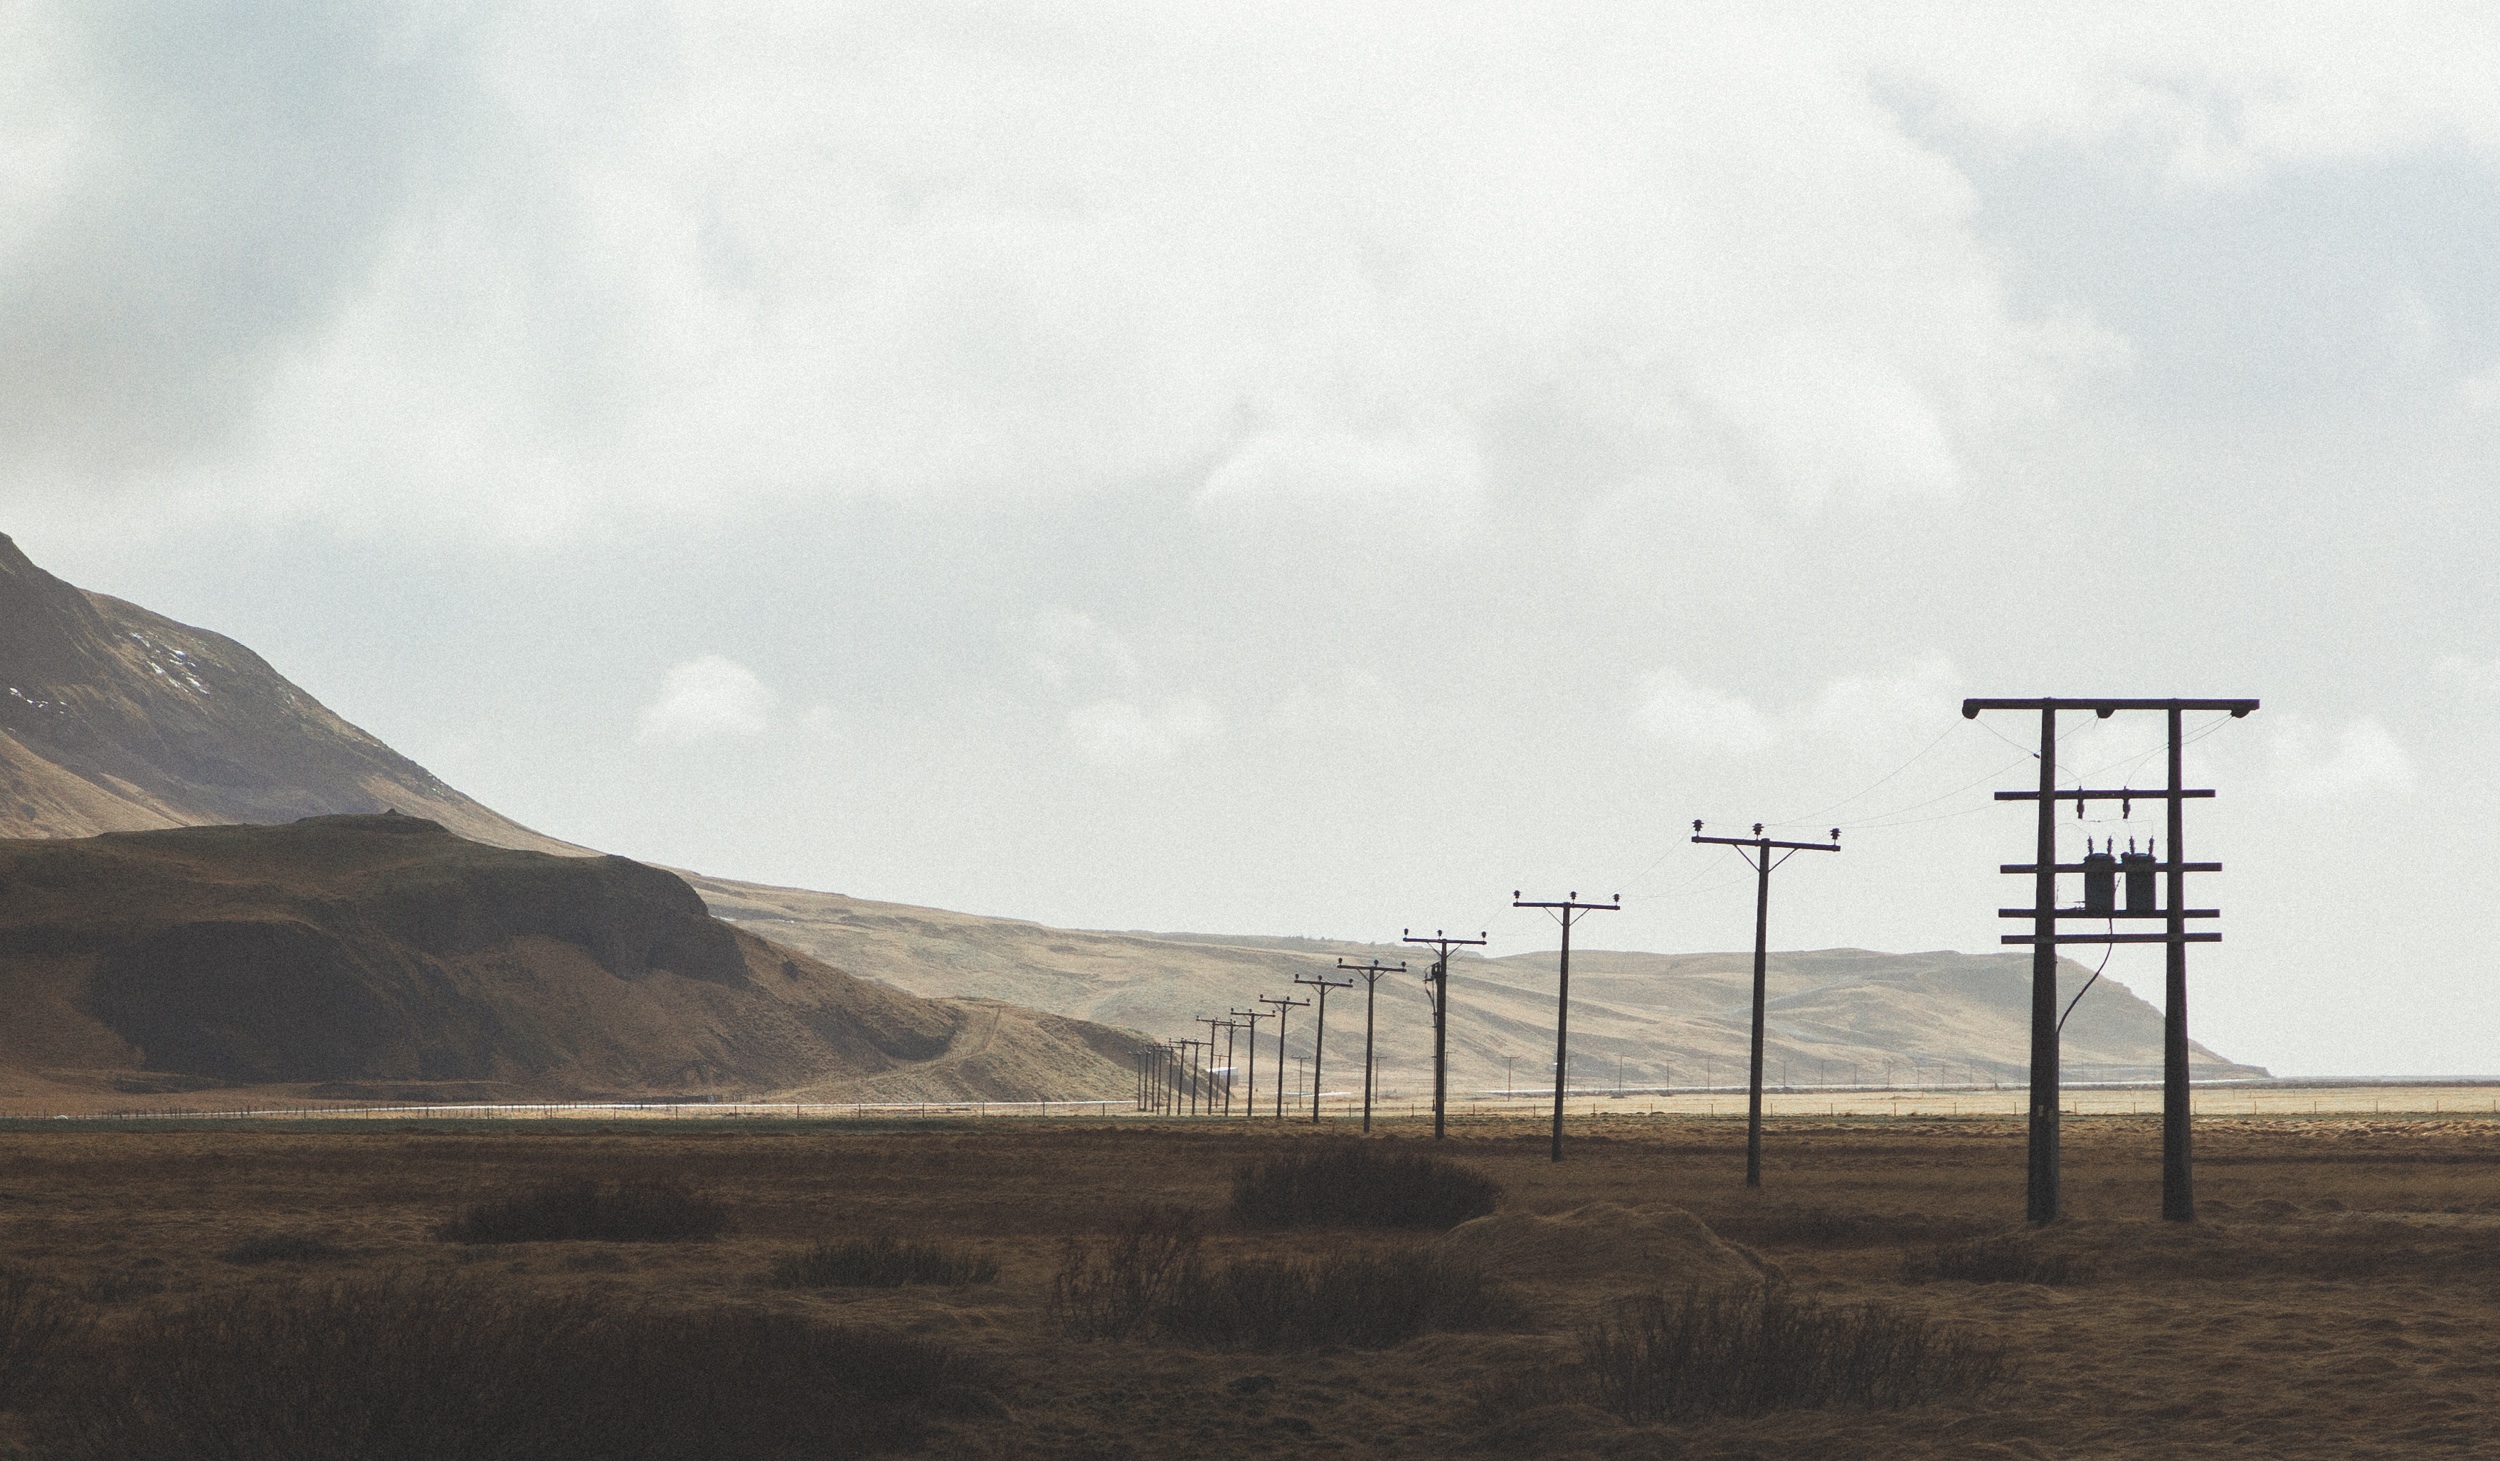
landscape, mountain, cloud, prairie, hill, wind, plain, rural area